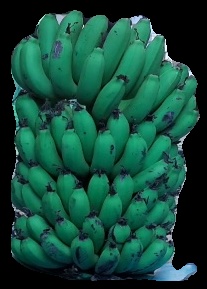
Variety: pachbale
Grade: grade2